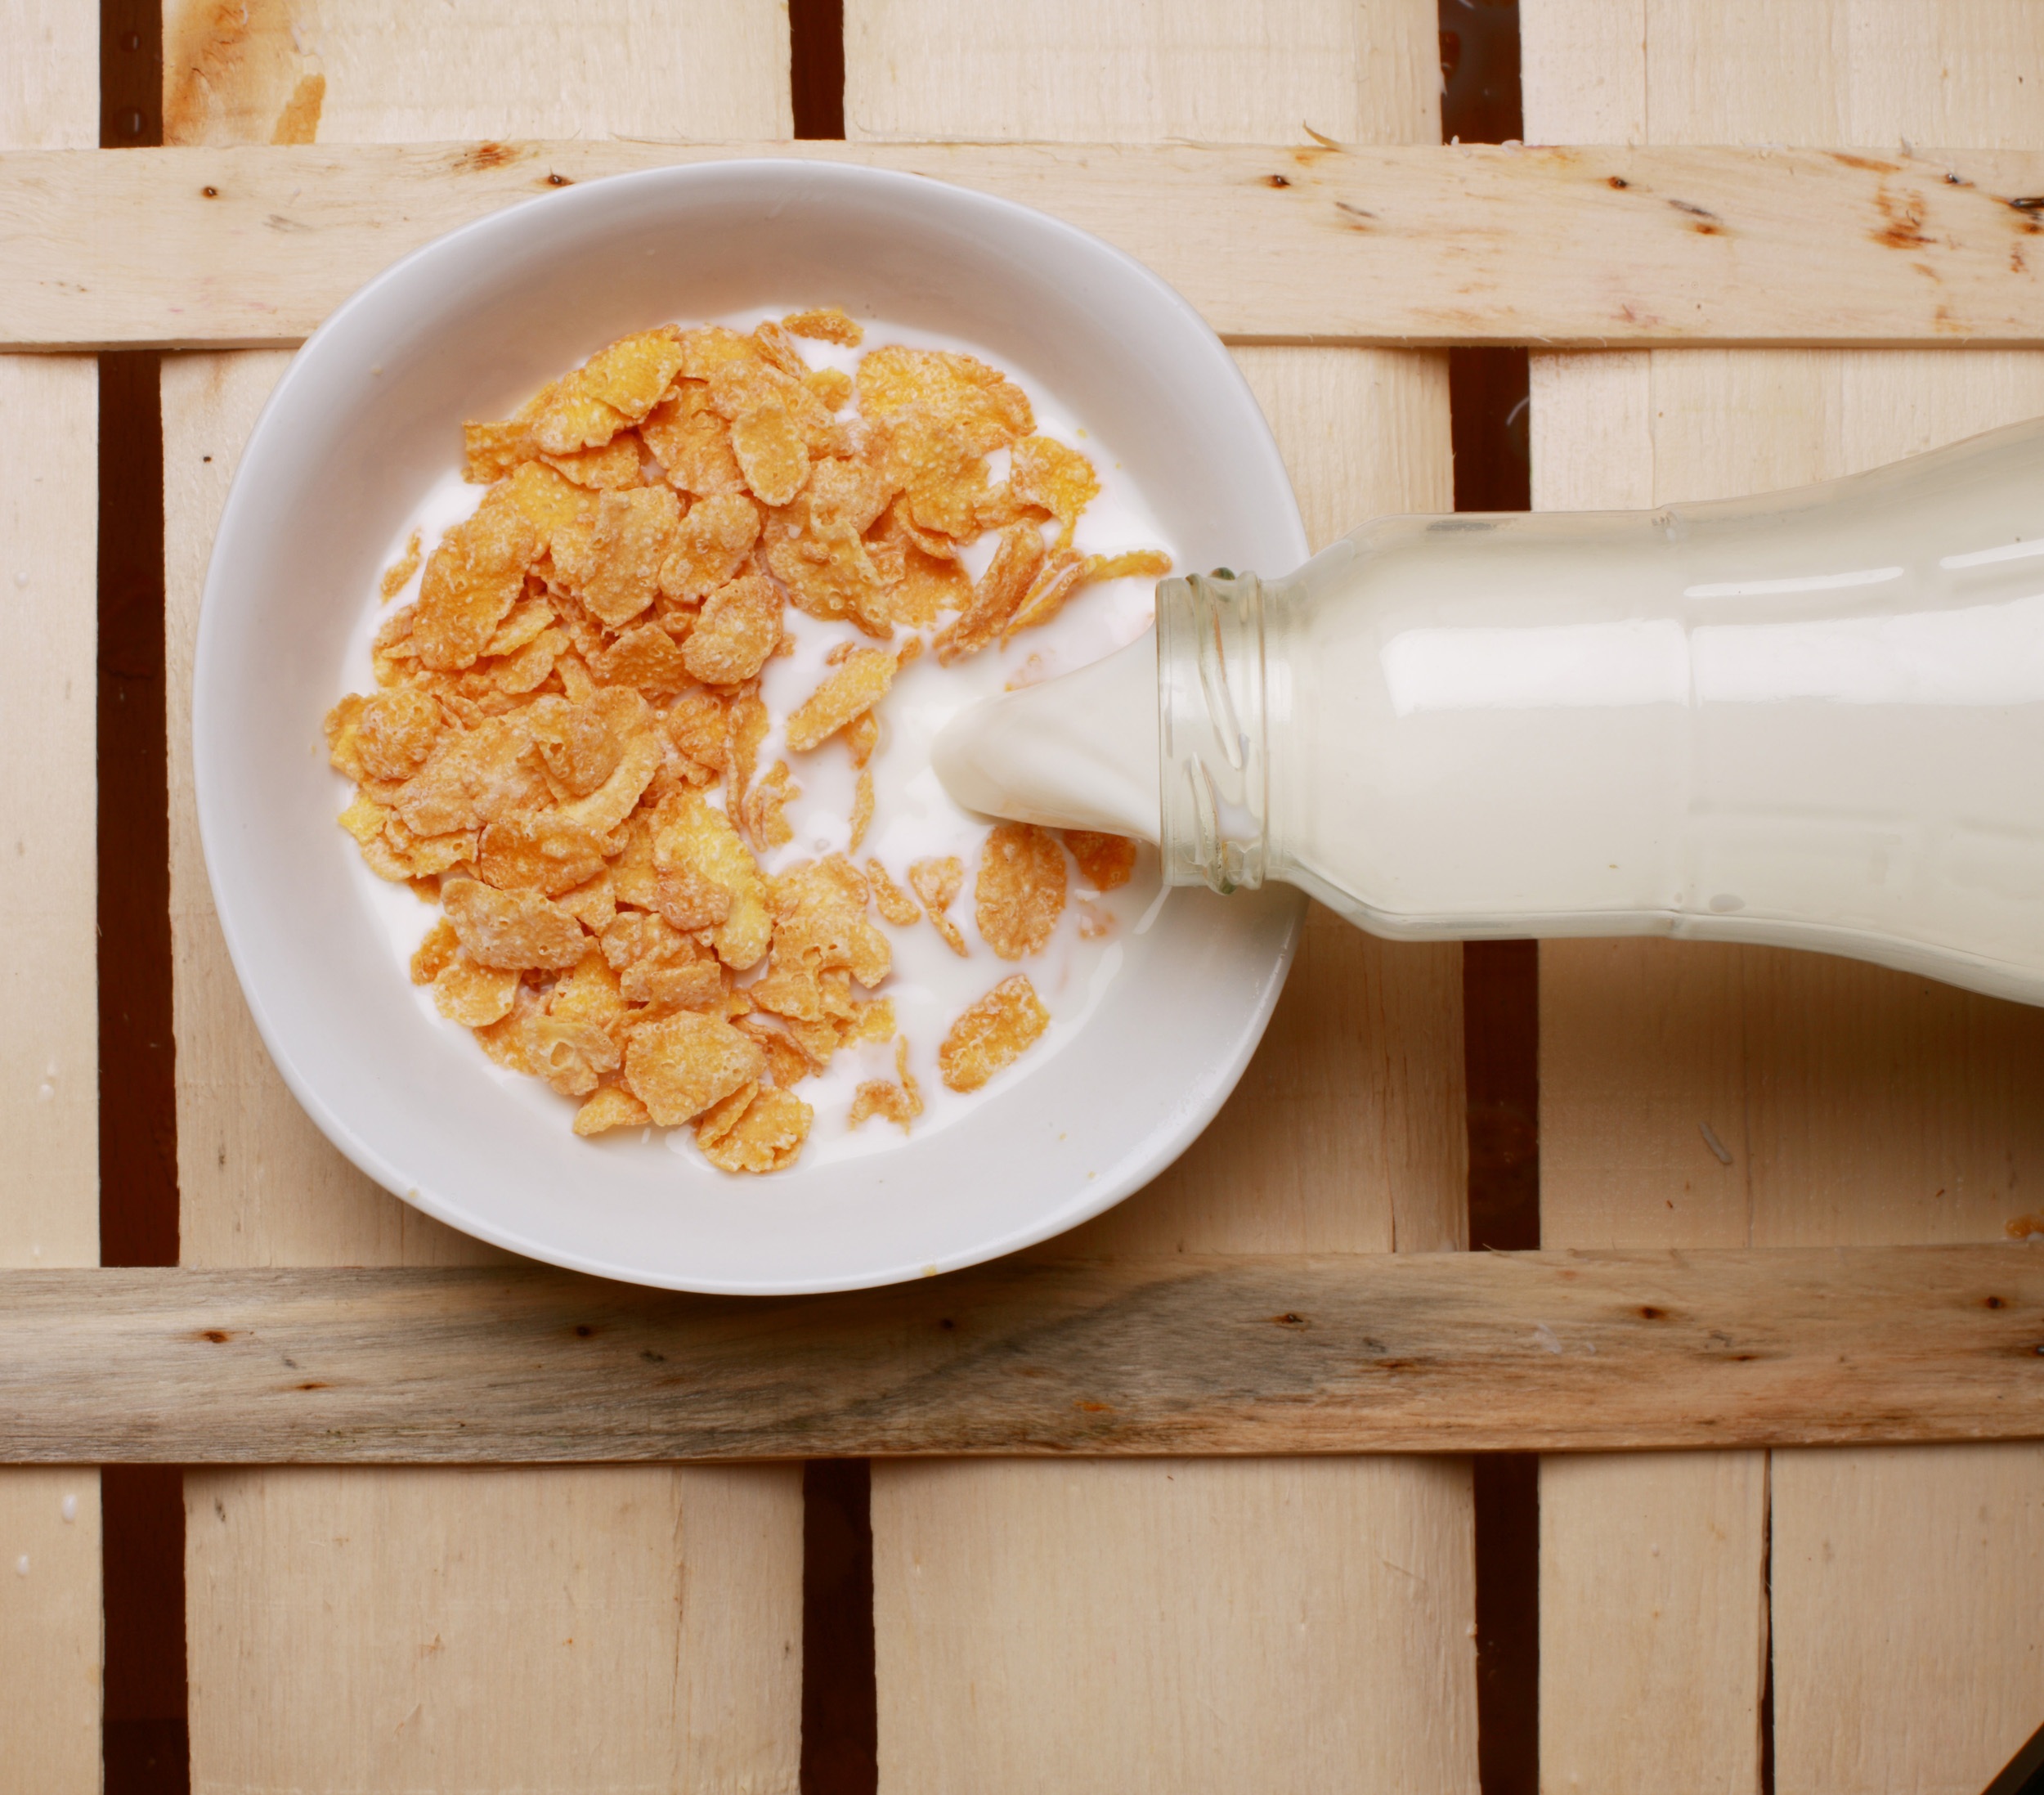
plant, dish, meal, food, produce, bottle, breakfast, baking, milk, flake, coconut, cereals, diet, flavor, flowering plant, low calorie, have breakfast, land plant